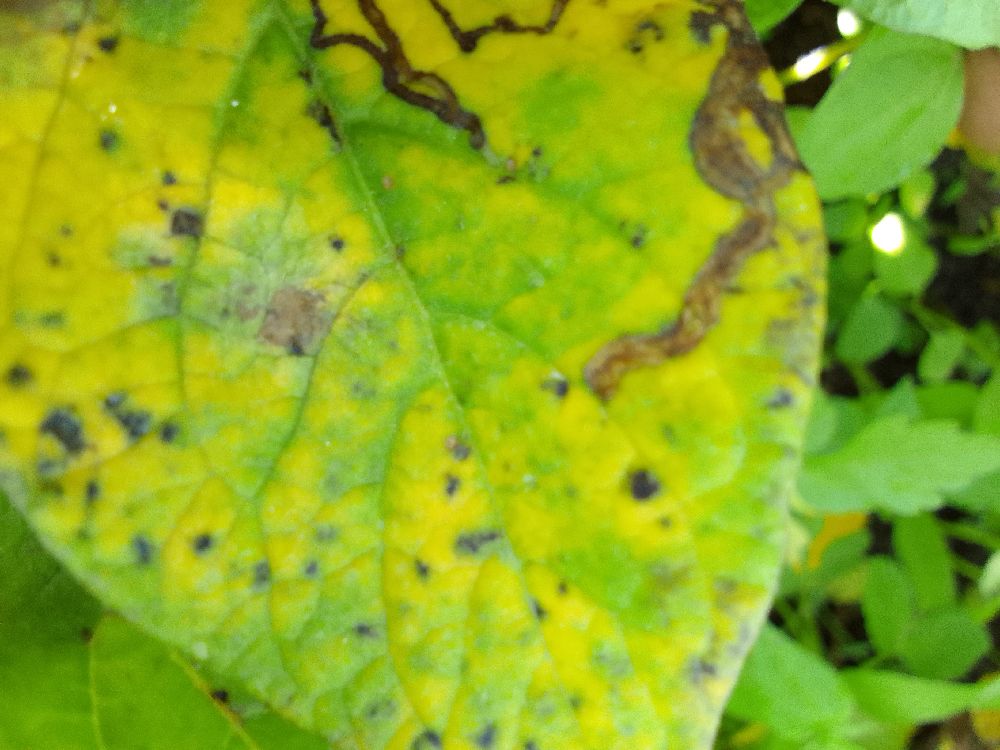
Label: Early blight